Schwäbisch Gmünd

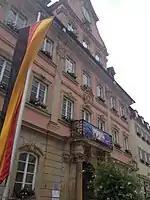
City hall

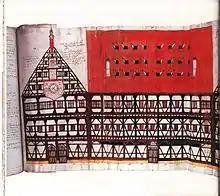
The Old City Hall of Schwäbisch Gmünd as pictured in the city chronicle of Dominikus Debler

Schwäbisch Gmünd is home to many historically important structures and buildings. These include fortifications and civic and religious buildings.